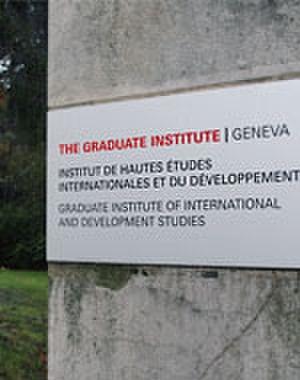
L'Institut de hautes études internationales et du développement est un institut universitaire de langue anglaise et française, situé à Genève, en Suisse. Dans les cercles académiques et professionnels, l'Institut est considéré comme une des institutions post-grade les plus prestigieuses au monde.